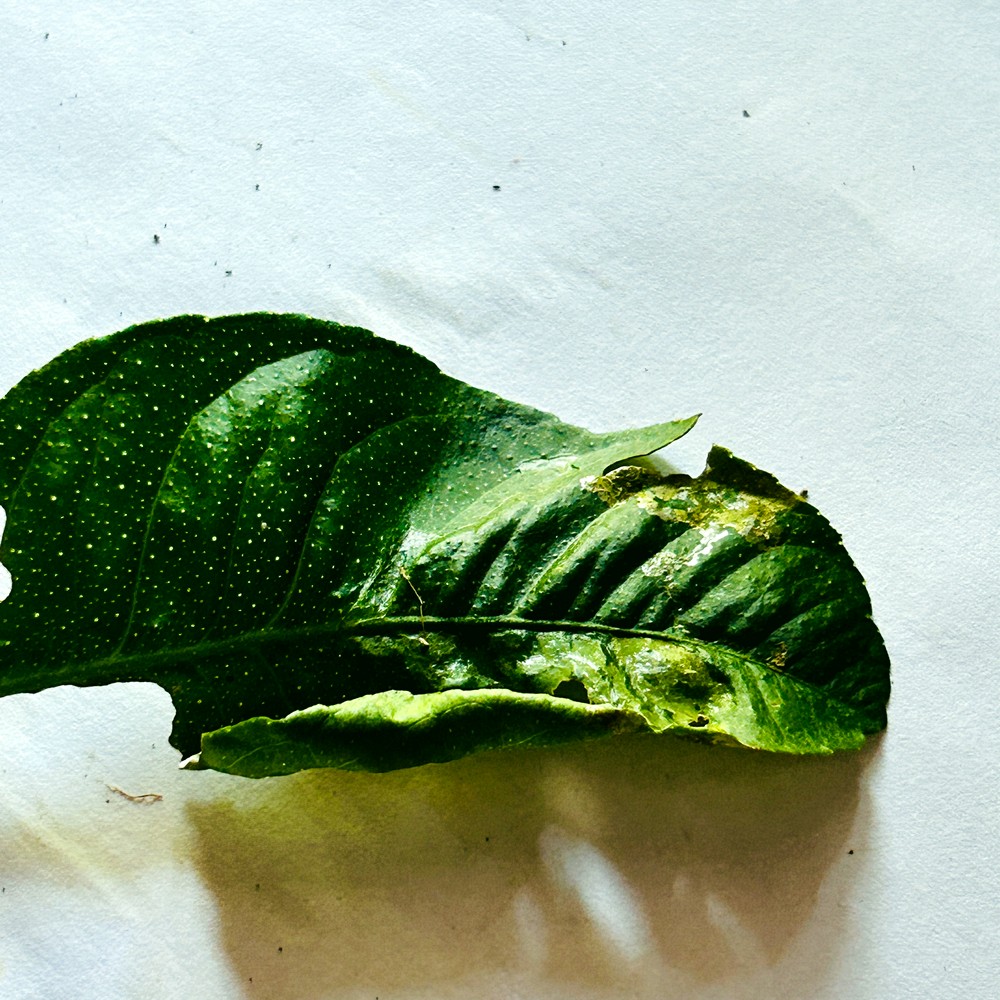
Label: Deficiency Leaf